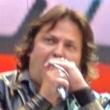
Age: 41